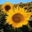
Label: sunflower